Signal Regiment (Namibia)

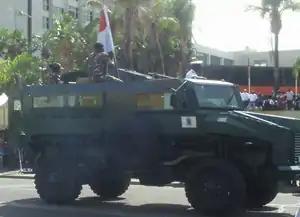
Wer'wolf mk II of the signal regiment

Service personnel specializing in Signals are trained at the School of Signals in Okahandja. The three courses in which signallers are taught are the Signal Officers Course, Computer Course and Communication Courses